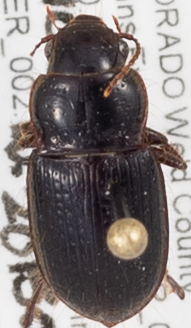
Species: Piosoma setosum
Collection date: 2015-09-10
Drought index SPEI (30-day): -0.212
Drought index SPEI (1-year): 0.9
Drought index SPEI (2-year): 2.09